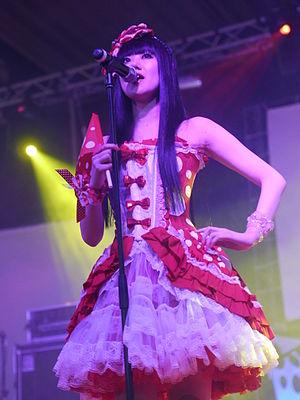
Urbangarde est un groupe de musique japonais, actif depuis 2002.